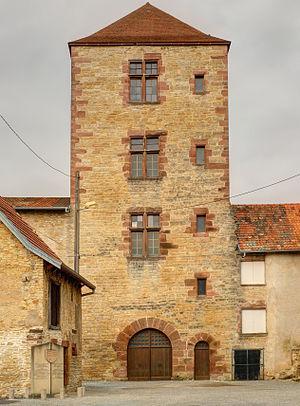
Le château d'Héricourt est un château fort du XIIᵉ siècle à Héricourt dans le département de la Haute-Saône.
Cet article recense les monuments historiques de la Haute-Saône, en France, pour la partie sud-est du département.
Cet article recense les monuments historiques français classés en 1913.